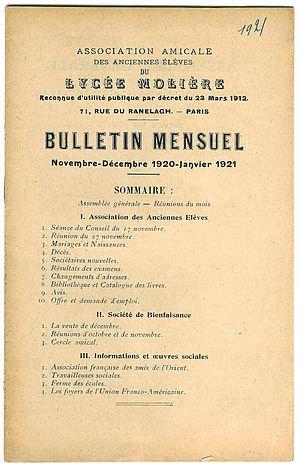
Première page du bulletin de l'association des anciennes élèves du lycée Molière (Paris)
Le lycée Molière est un établissement public local d'enseignement français, construit en 1888, regroupant un collège et un lycée. Il est situé 71, rue du Ranelagh à Paris, dans le 16ᵉ arrondissement et porte le nom du dramaturge français, Jean-Baptiste Poquelin, dit Molière. Ce lycée est éloigné de la rue Molière, où se trouve un collège Jean-Baptiste-Poquelin.